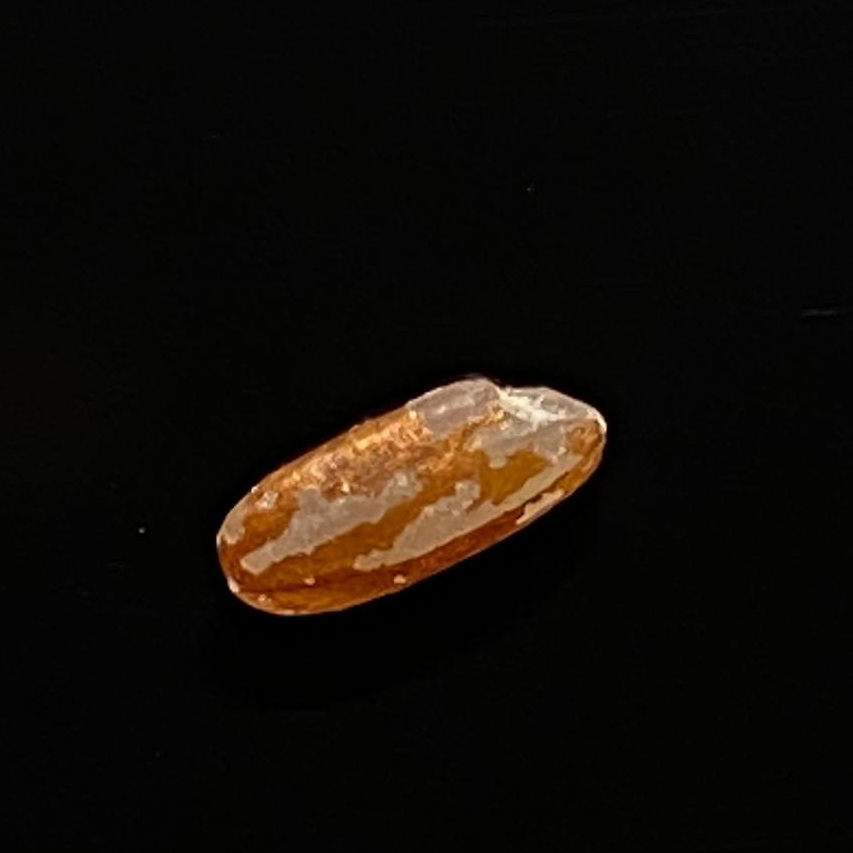
Rice variety: Ganjiya